Jerry van Rooyen

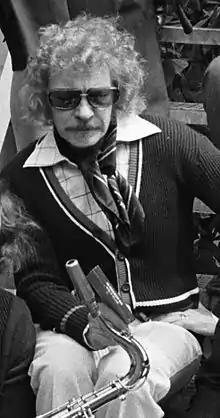
Jerry van Rooyen (1975)

Jerry van Rooyen (31 December 1928 in The Hague – 14 September 2009 in Goor) was a Dutch trumpeter, conductor, and composer. His works have appeared in films such as Free Enterprise and the British television series Spaced.